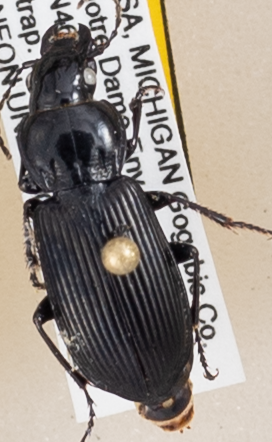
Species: Pterostichus melanarius melanarius
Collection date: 2020-07-29
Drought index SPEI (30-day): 2.09
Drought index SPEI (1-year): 1.642
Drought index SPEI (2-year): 2.09